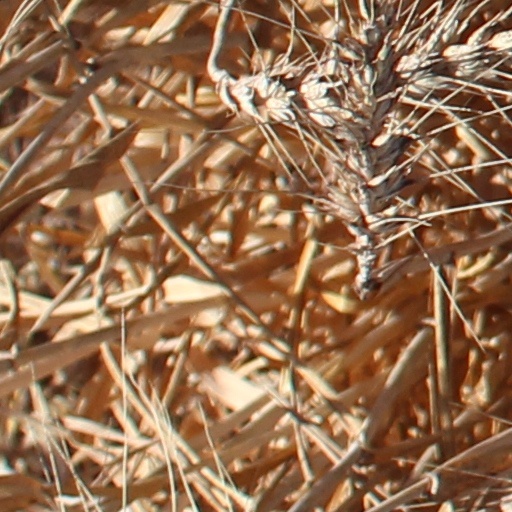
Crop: wheat